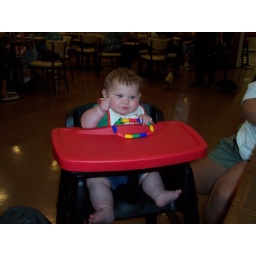
big girl sitting up in a high chair!!